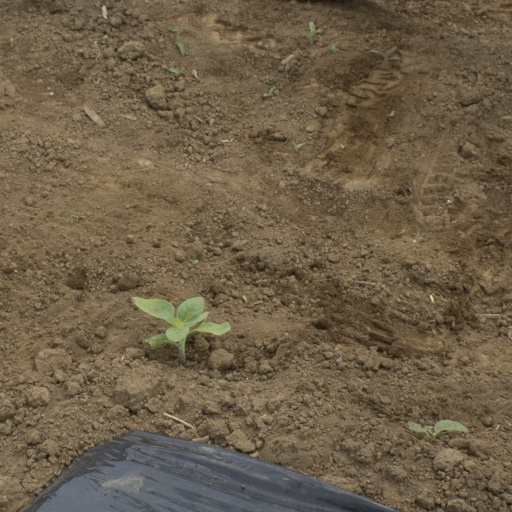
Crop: Jerusalem artichoke